Besses o' th' Barn tram stop

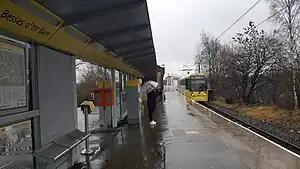
Tram arriving at Besses o'th' Barn in Jan 2017

Besses o' th' Barn is a tram stop in the suburban area of Besses o' th' Barn, Greater Manchester, England. It is on the Bury Line of Greater Manchester's light rail Metrolink system.